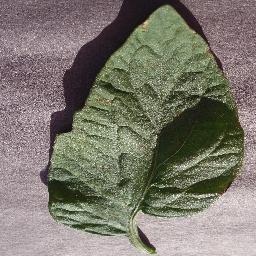
Label: Tomato___Target_Spot